GameCube controller

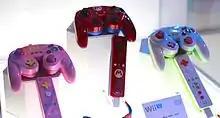
PDP's "Wired Fight Pad" series for the Wii and Wii U, which mimics the design and layout of the GameCube controller

Accessory maker Performance Designed Products (PDP) began releasing a line of officially licensed "Wired Fight Pad" controllers for the Wii and Wii U in 2014, with color schemes based on various Nintendo characters. They are based on the design and layout of the GameCube controller, but are connected via the Wii Remote's expansion port and act identically to a Classic Controller Pro (thus supporting any Wii and Wii U game that supports the Classic Controller Pro, but not GameCube games). To provide parity with the Classic Controller Pro, these controllers feature dual shoulder buttons, as well as the "+", "−", and "Home" buttons standard on Wii controllers. The smaller C-stick is also replaced with a more standard analog stick. Hori released a similar product line known as the "Battle Pad". Unlike PDP, Hori's controllers look identical to real GameCube controllers while also including the same features of the PDP controllers. Both the PDP "Wired Fight Pad" and the Hori "Battle Pad" will work on the NES Classic and the SNES Classic.